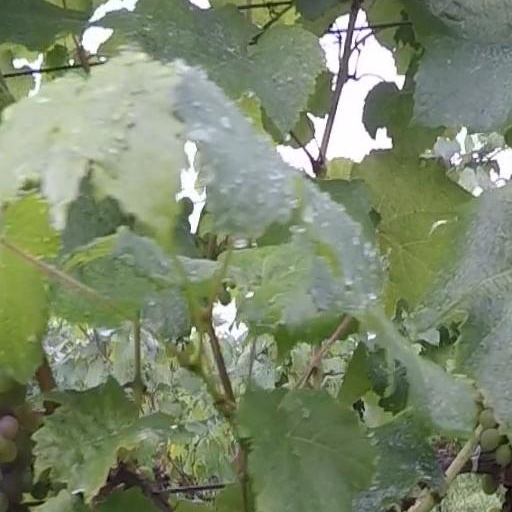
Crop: grape